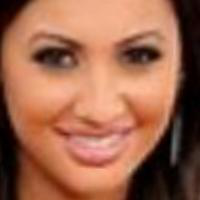
Age group: age 21-30